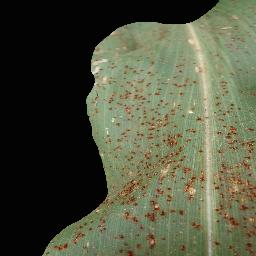
Label: Corn_(Maize)___Common_Rust